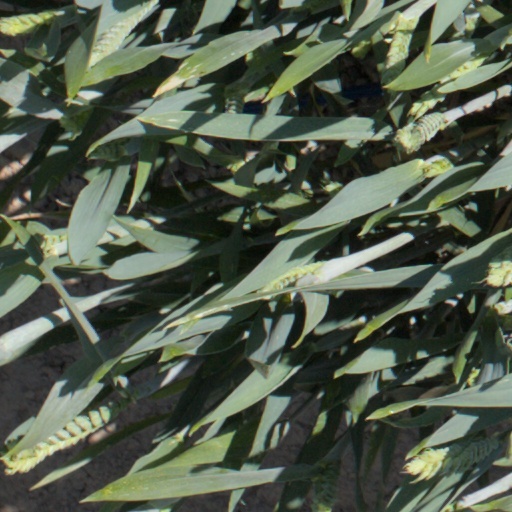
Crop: wheat